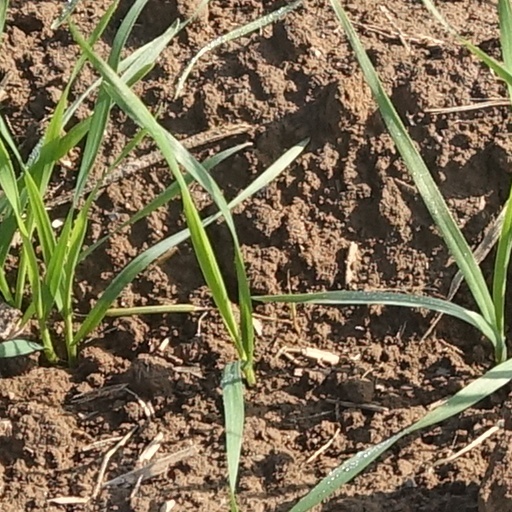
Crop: wheat